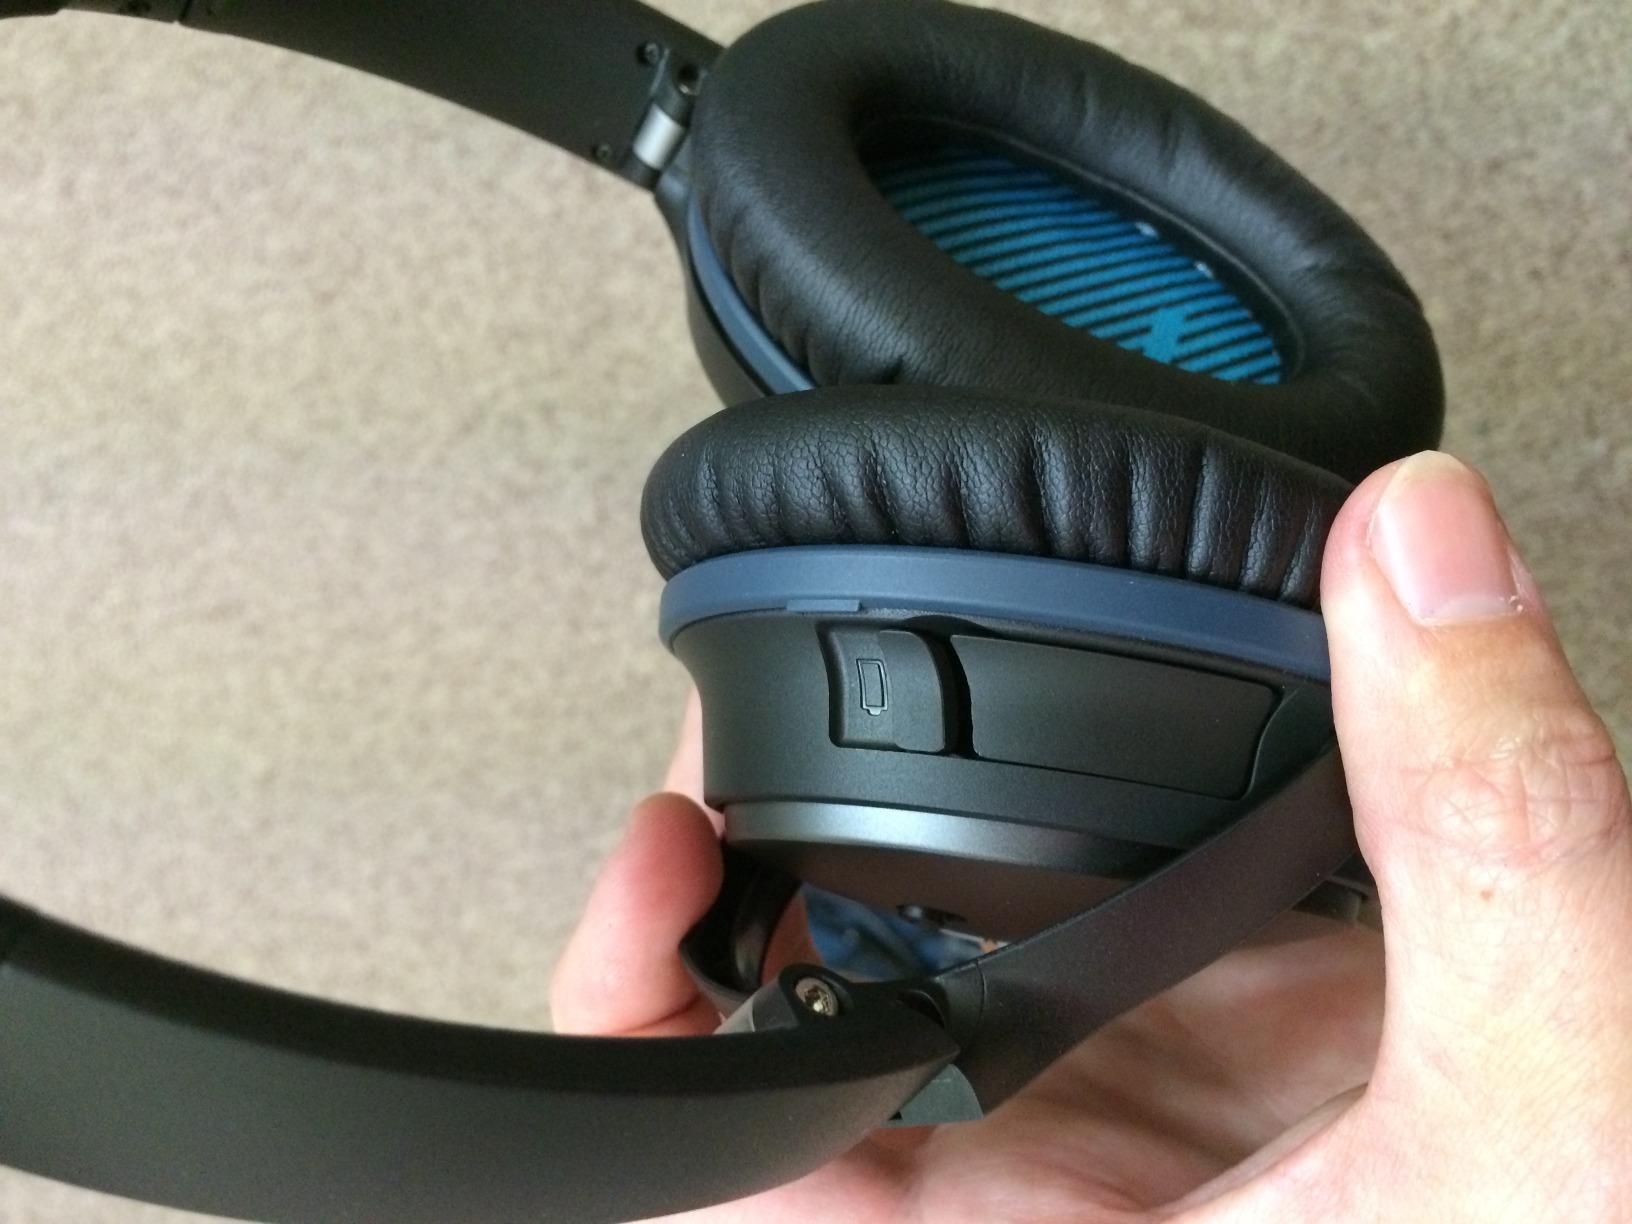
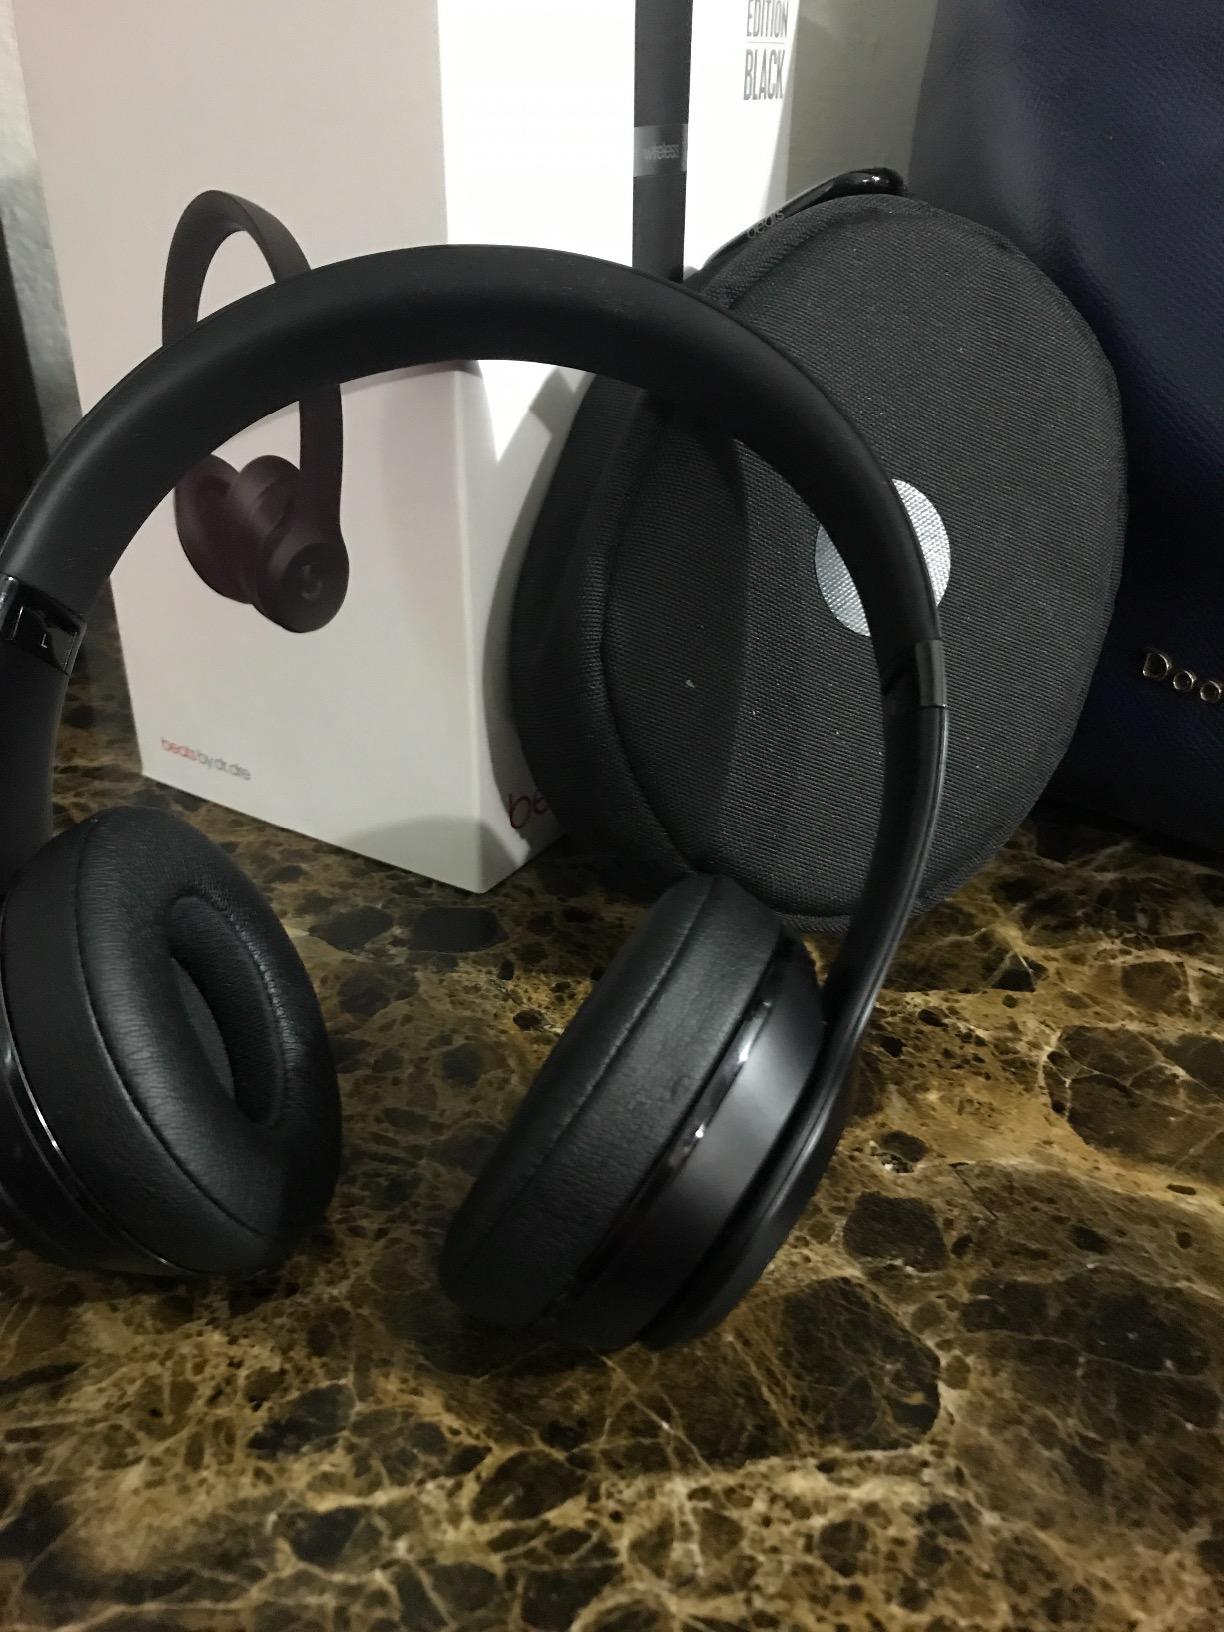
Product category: headphones
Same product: no